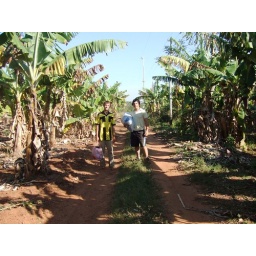
the boys in their banana field